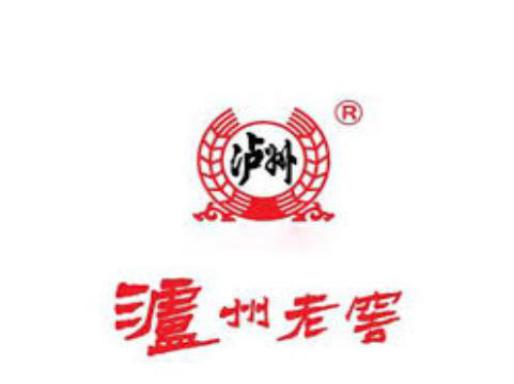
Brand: luzhoulaojiao-2
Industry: Food